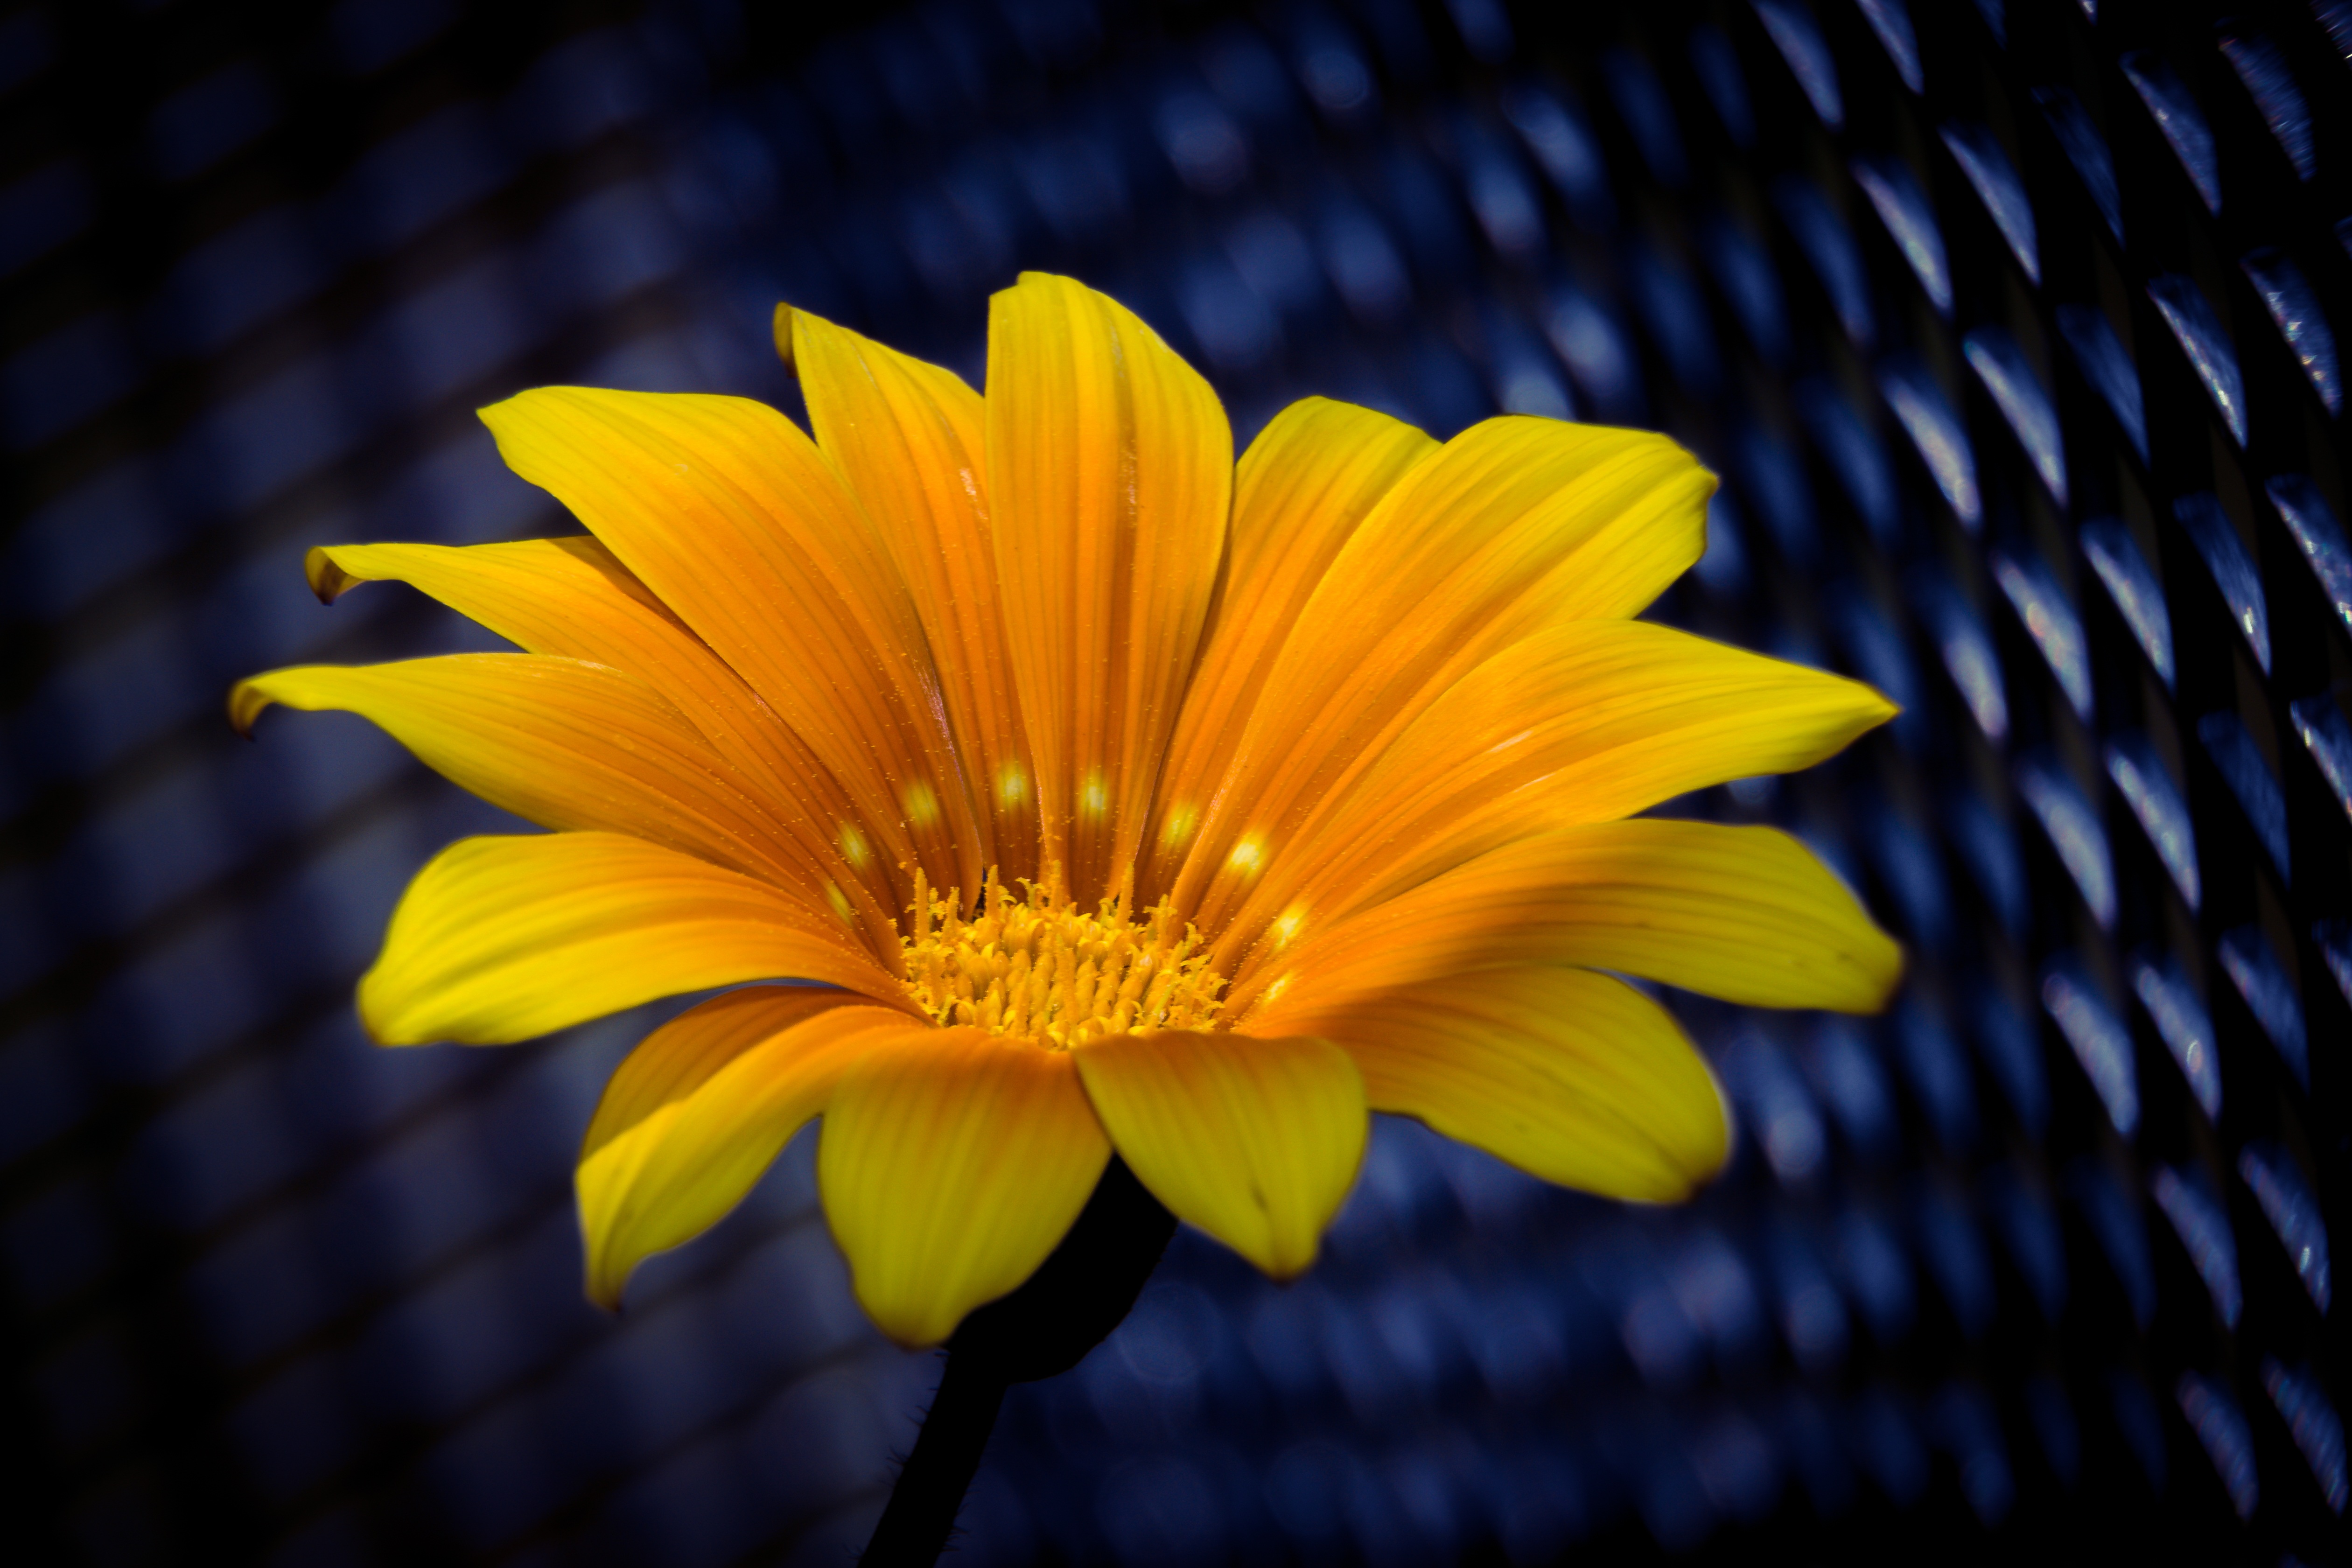
nature, blossom, plant, photography, flower, petal, bloom, yellow, flora, close up, macro photography, flowering plant, daisy family, succulent plant, ice plant, plant stem, land plant